René Gruau

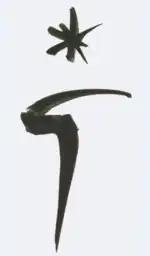
Gruau's signature

Gruau's artistic talent in fashion illustration merited him publication at the age of 14 and by the time he reached 18, he was published internationally, in the US, Italy, and France. In his lifetime, Gruau worked for numerous magazines including "Marie-Claire", "Femina", "Elle", "Vogue", "Harper's Bazaar", "Flair", "L'Officiel", "Madame Figaro", and "L'Officiel de la Couture". Gruau was hired by major designers like Pierre Balmain, Christian Dior, Jacques Fath, Balenciaga, Elsa Schiaparelli, Rochas, Lanvin, Elizabeth Arden, and Hubert de Givenchy. Gruau gave life to their haute couture clothing and expanded their popularity with his captivating illustrations.